Palazzo Giustinian (Dorsoduro)

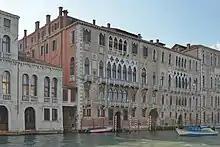
Palazzo Giustinian and Cà Foscari

The Palazzo Giustinian is a palace in Venice, northern Italy, situated in the Dorsoduro district and overlooking the Grand Canal next to Ca' Foscari. It is among the best examples of the late Venetian Gothic and was the final residence of Princess Louise of Artois.